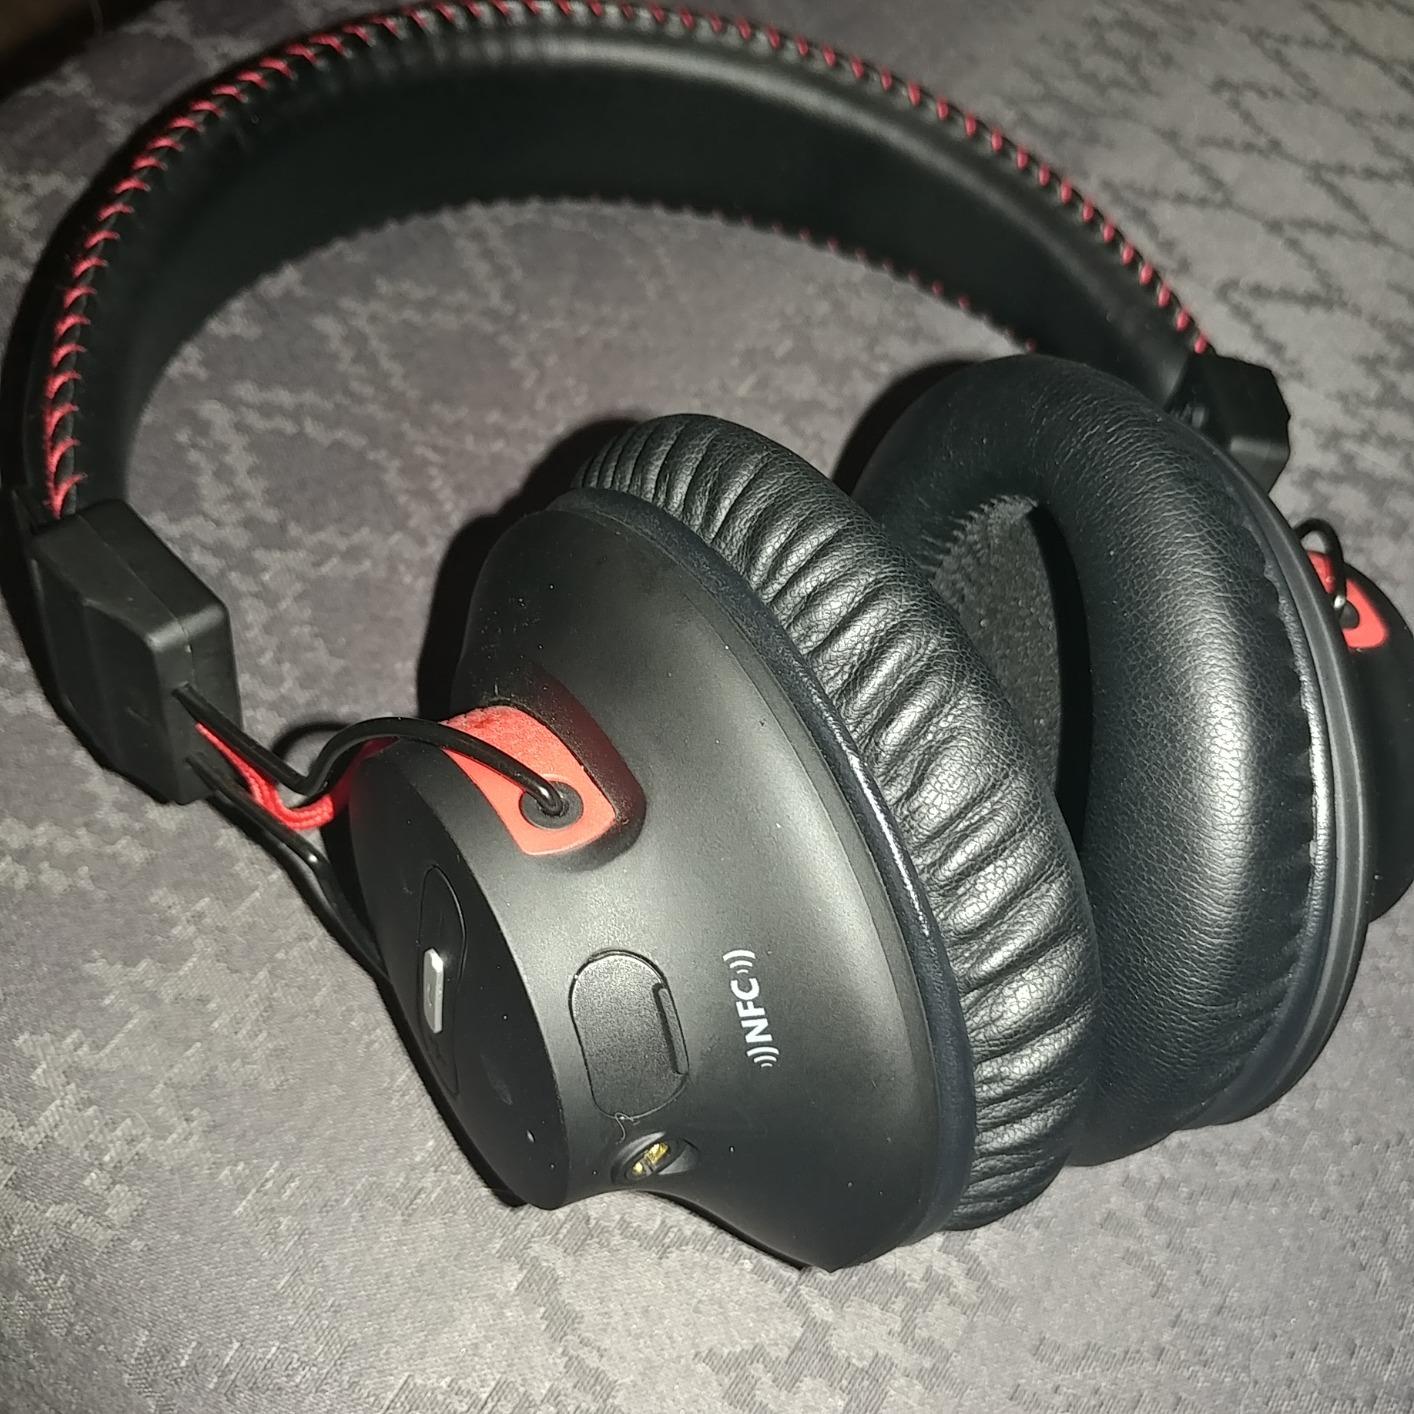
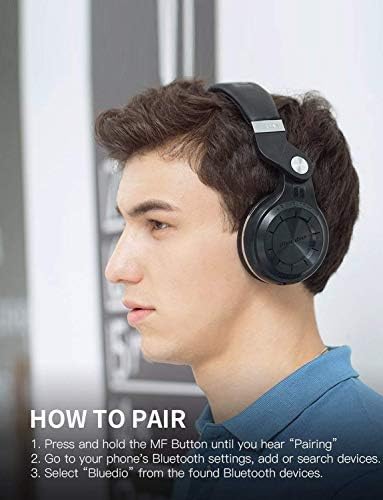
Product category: headphones
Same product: no